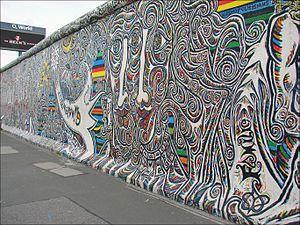
L'East Side Gallery est un morceau du mur de Berlin de 1,3 km de long situé près du centre de Berlin, qui sert de support pour une exposition d'œuvres de street art.